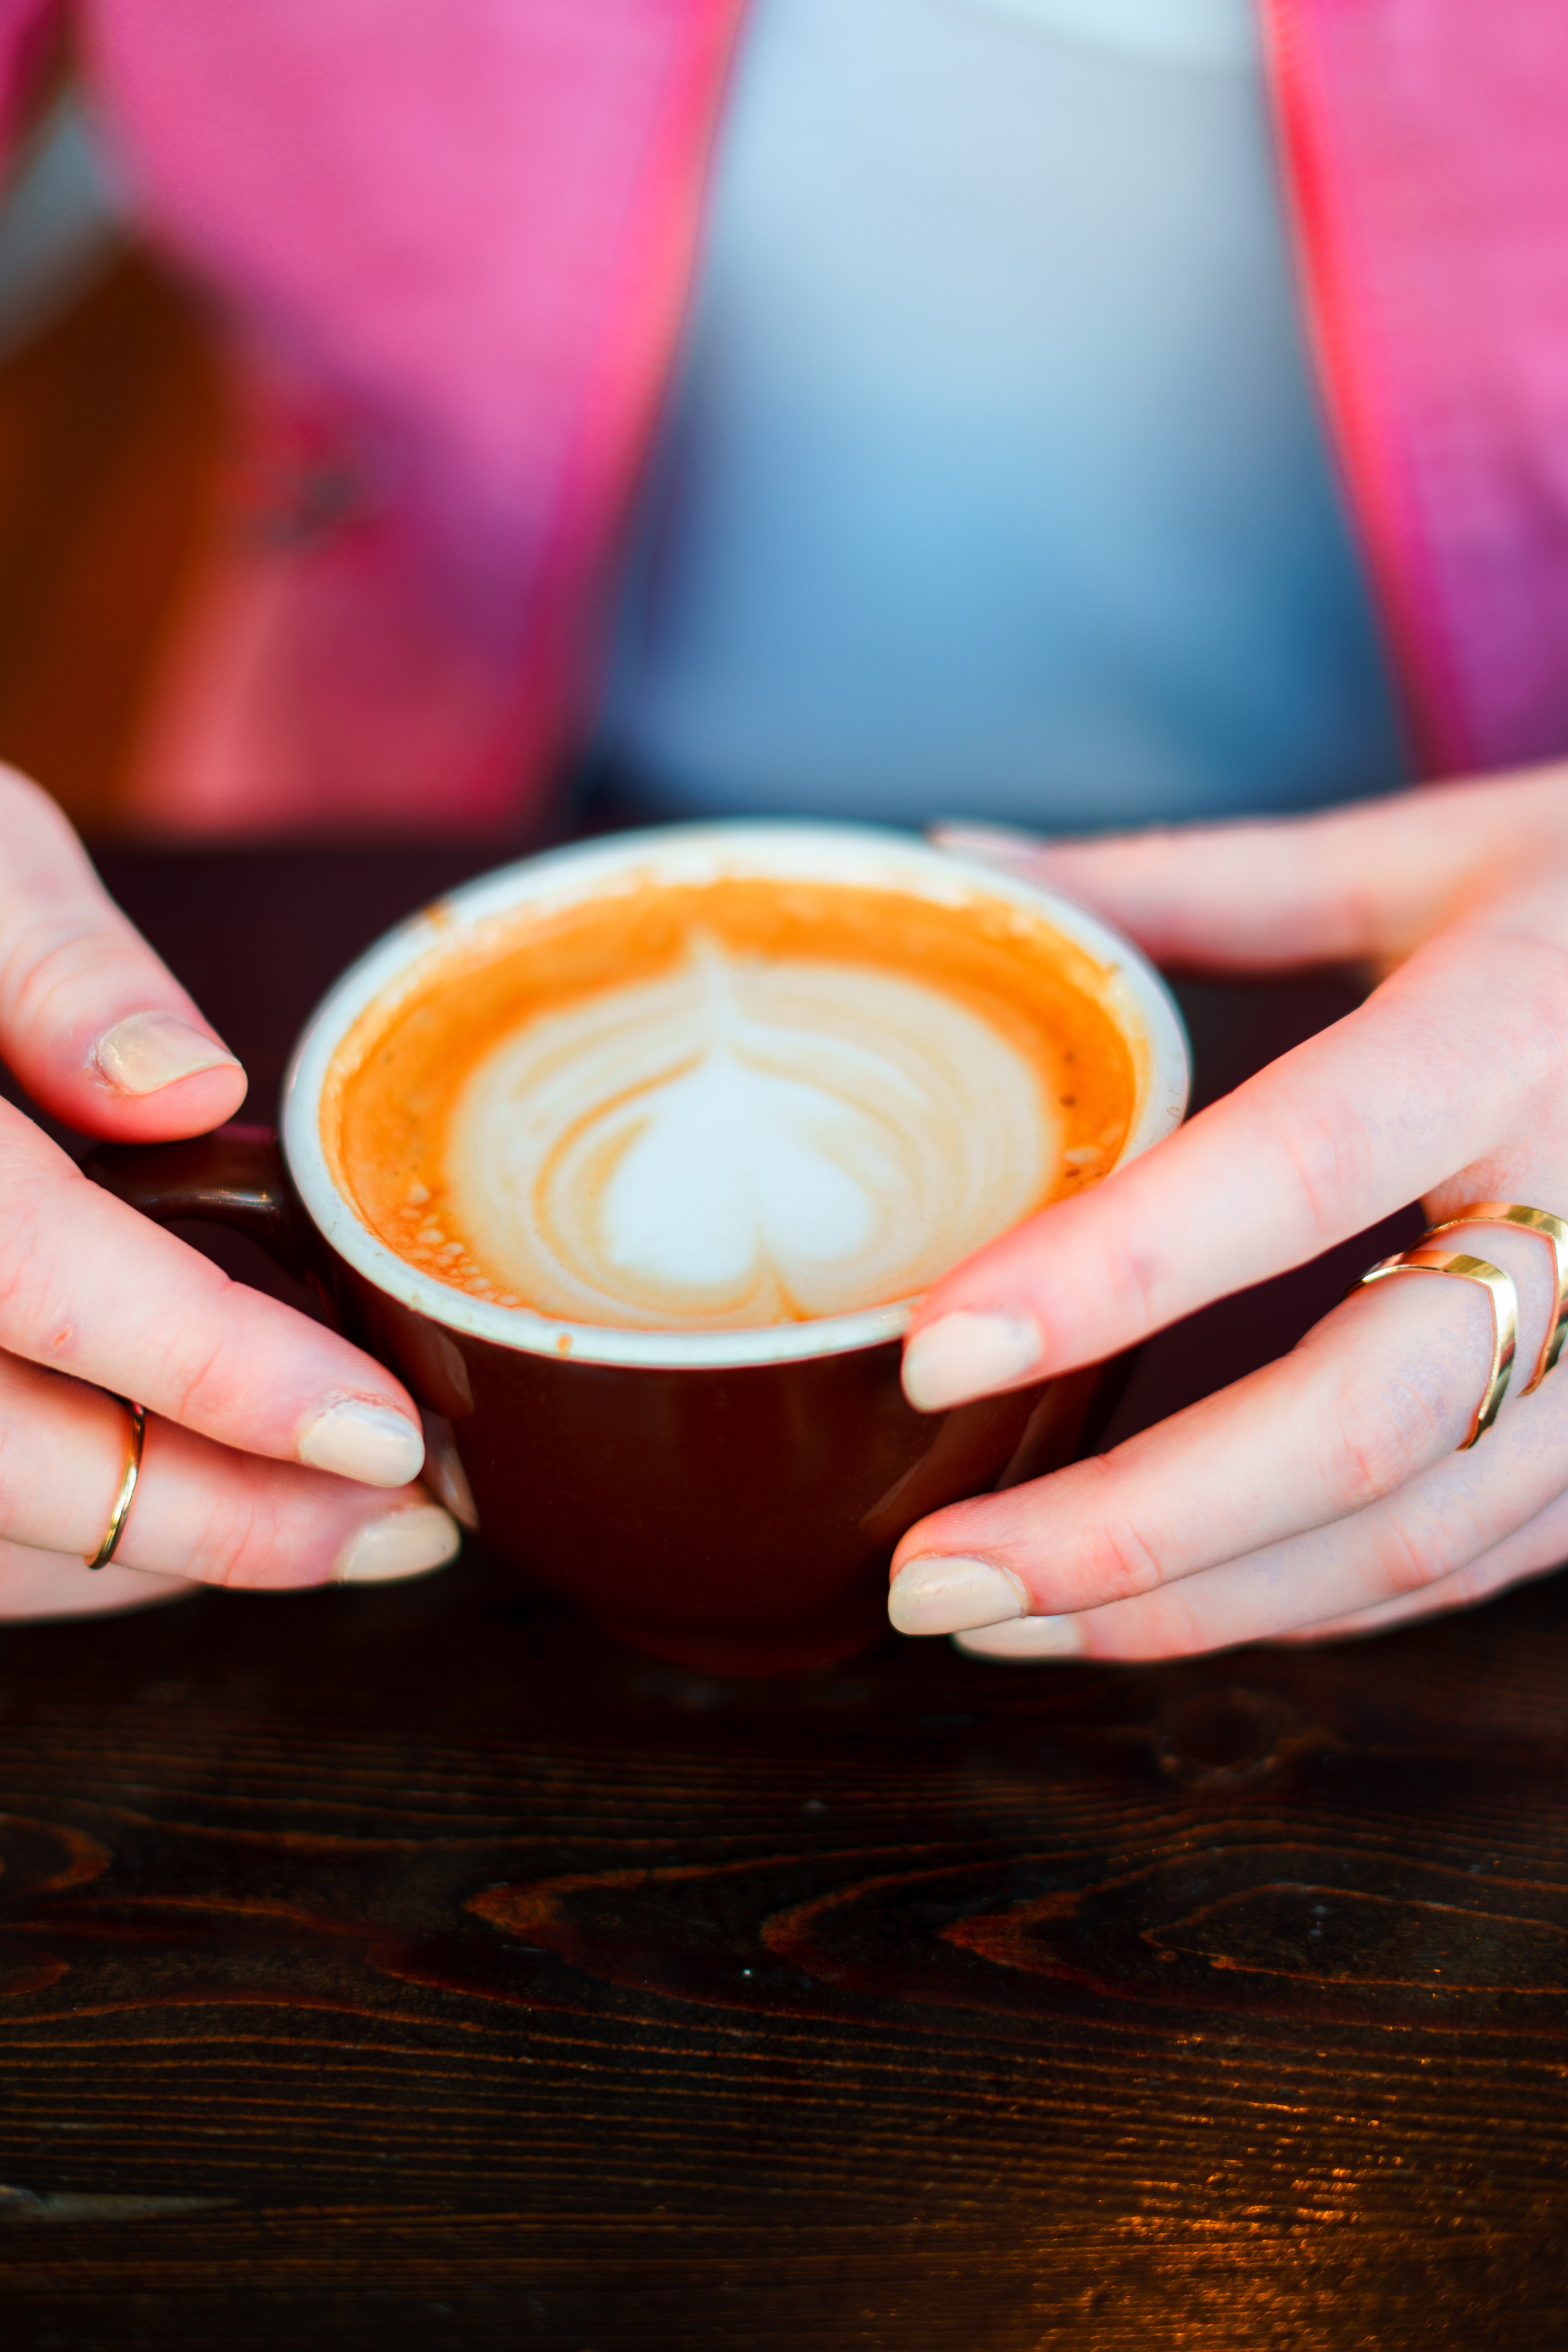
cup, drink, coffee cup, flat white, food, latte, coffee, espresso, cappuccino, ristretto, non alcoholic beverage, cafe au lait, cuban espresso, serveware, caff macchiato, cuisine